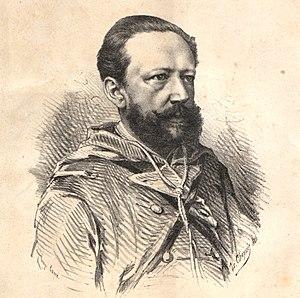
Jozef Bossak-Hauké est un général polonais. Il commanda l'armée polonaise de Petite-Pologne durant le soulèvement de 1863. Proche conseiller du Dictateur de l'insurrection, Romuald Traugutt, il doit quitter le pays en 1864 après l'échec du mouvement. Exilé en France, il participe à la guerre franco-prussienne où il commande une brigade. Il trouve ainsi la mort à Hauteville-lès-Dijon lors de la troisième bataille de Dijon, le 21 janvier 1871.